Coat of arms of the Washington family

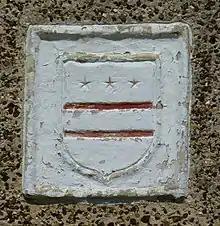
Sulgrave Manor, England

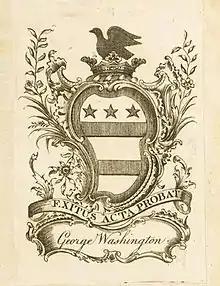
George Washington bookplate

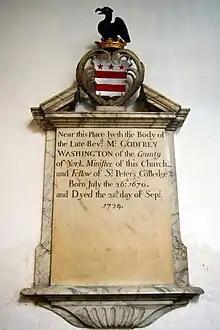
Godfrey Washington's monument in Little St Mary's, Cambridge

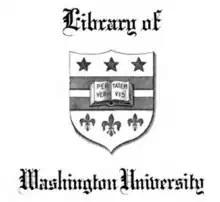
Washington University Seal

The first coat of arms of a member of the Washington family is first documented in the 14th century, borne by one of the male Washington family members of Washington Old Hall in County Durham, England.